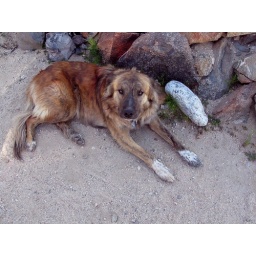
Bravo at home in the sand